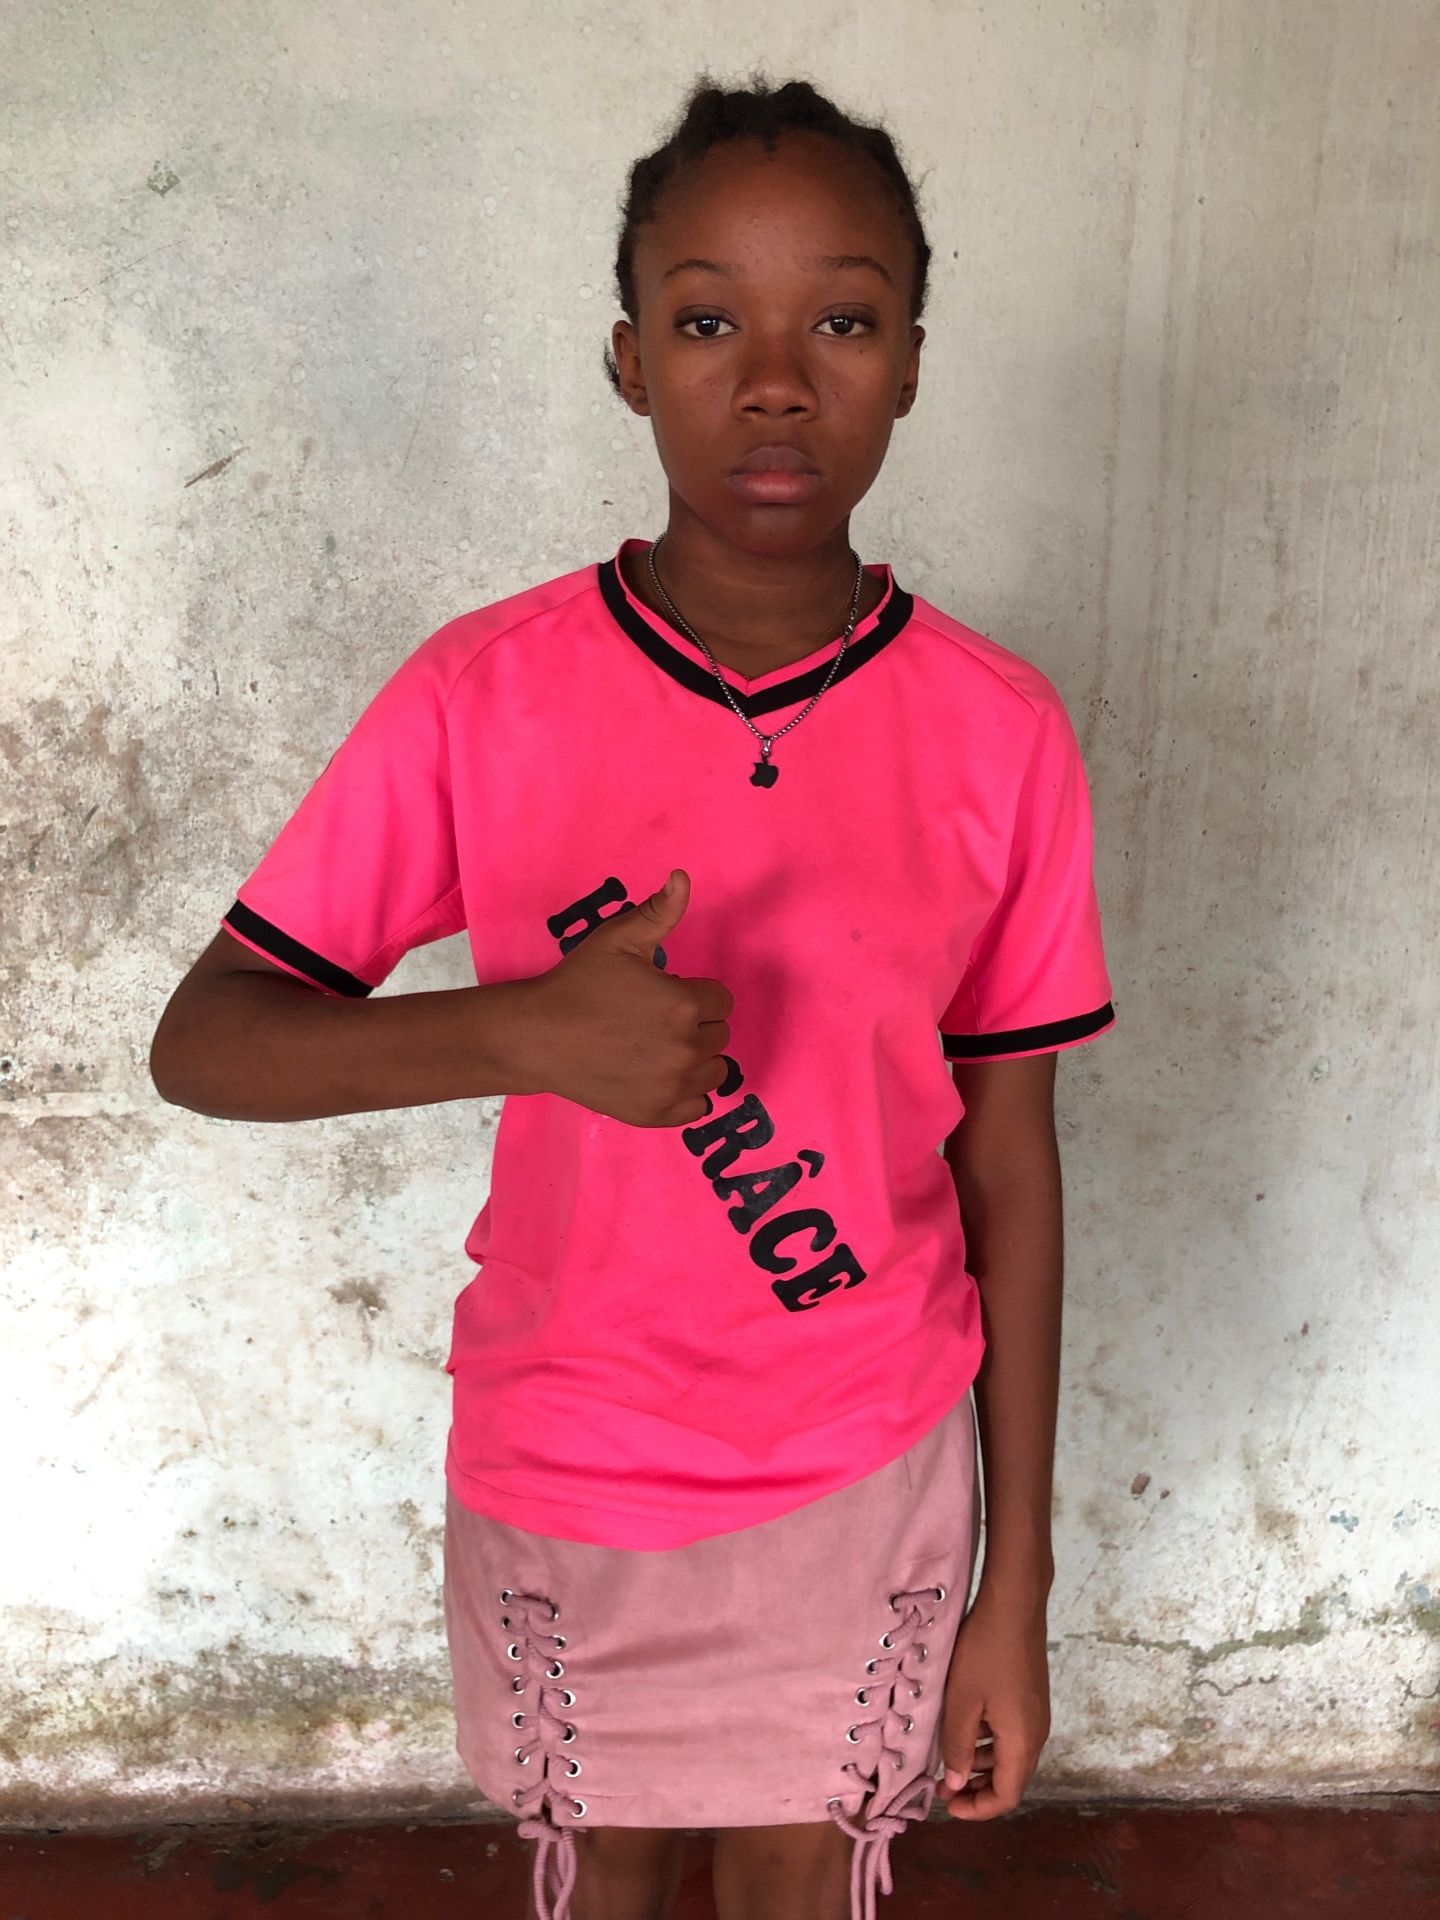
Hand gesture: like